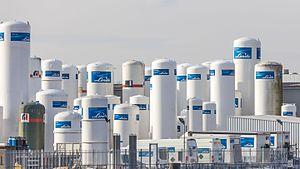
Linde AG est un groupe international allemand spécialisé dans les domaines Gaz et Ingénierie, dont le siège est à Munich. Linde est considéré, depuis son rachat de BOC Gases en 2006, comme faisant partie des 4 grands groupes présents dans les gaz industriels avec Air liquide, Praxair et Air Products. Linde est souvent mis en parallèle avec Air liquide, parce qu'ils sont respectivement le 2nd et le 1ᵉʳ acteur du marché des gaz industriels et sont tous deux basés en Europe.